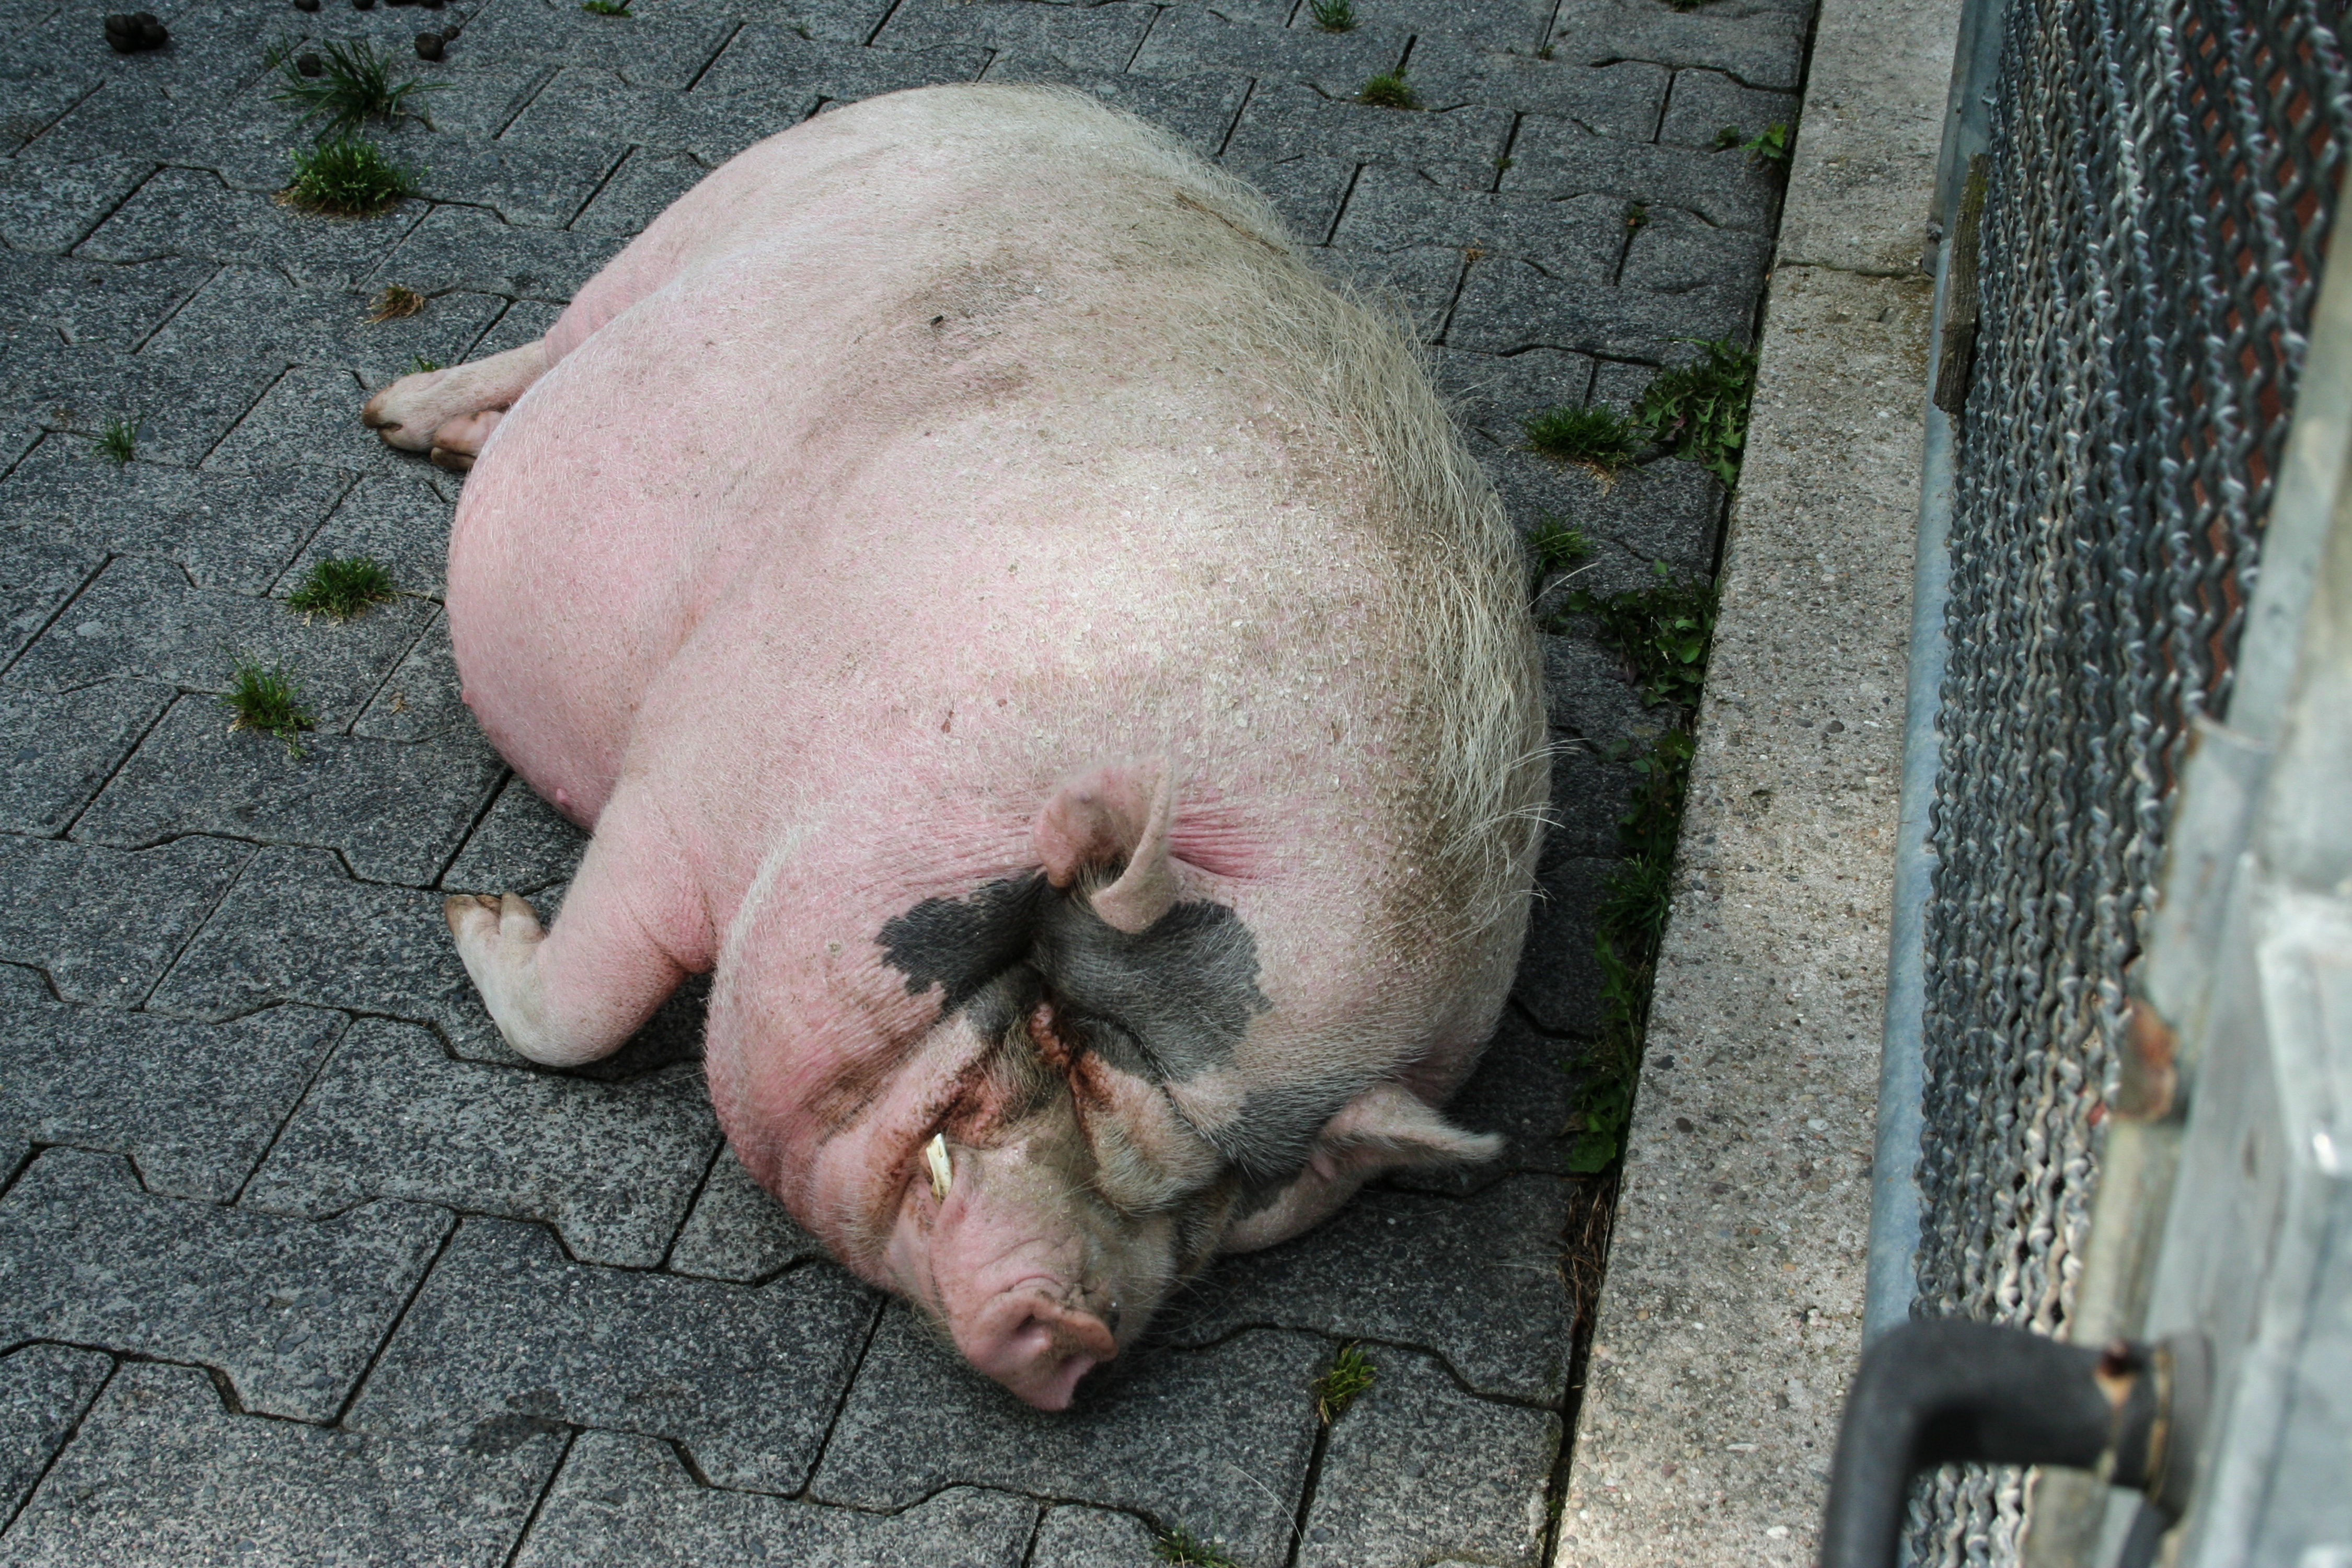
animal, zoo, sleeping, mammal, fauna, vertebrate, pig, domestic pig, happy pig, slope construction pig, pig like mammal